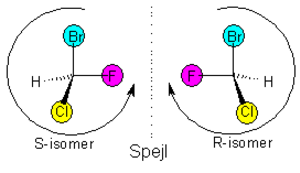
Enantiomer / Kiralitet
De to enantiomerer af bromchlorfluormetan
Enantiomerer eller spejlbilledisomerer er betegnelsen for to molekyler hvis kemiske struktur er ens, men som er hinandens spejlbilleder. De to molekyler indeholder derfor de samme slags grundstoffer og de samme kemiske bindinger, men har forskellig rumlig opbygning. Sådanne to molekyler har ens kemiske og fysiske egenskaber, bortset fra at de roterer planpolariseret lys i modsat retning. En blanding af lige store mængder af to enantiomerer kaldes en racemisk blanding. En racemisk blanding roterer ikke polariseret lys.